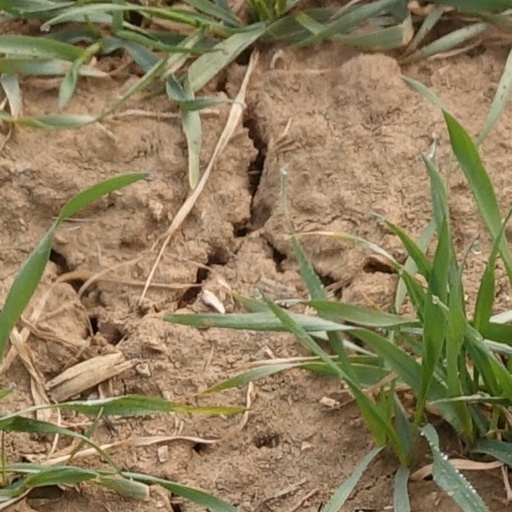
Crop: wheat